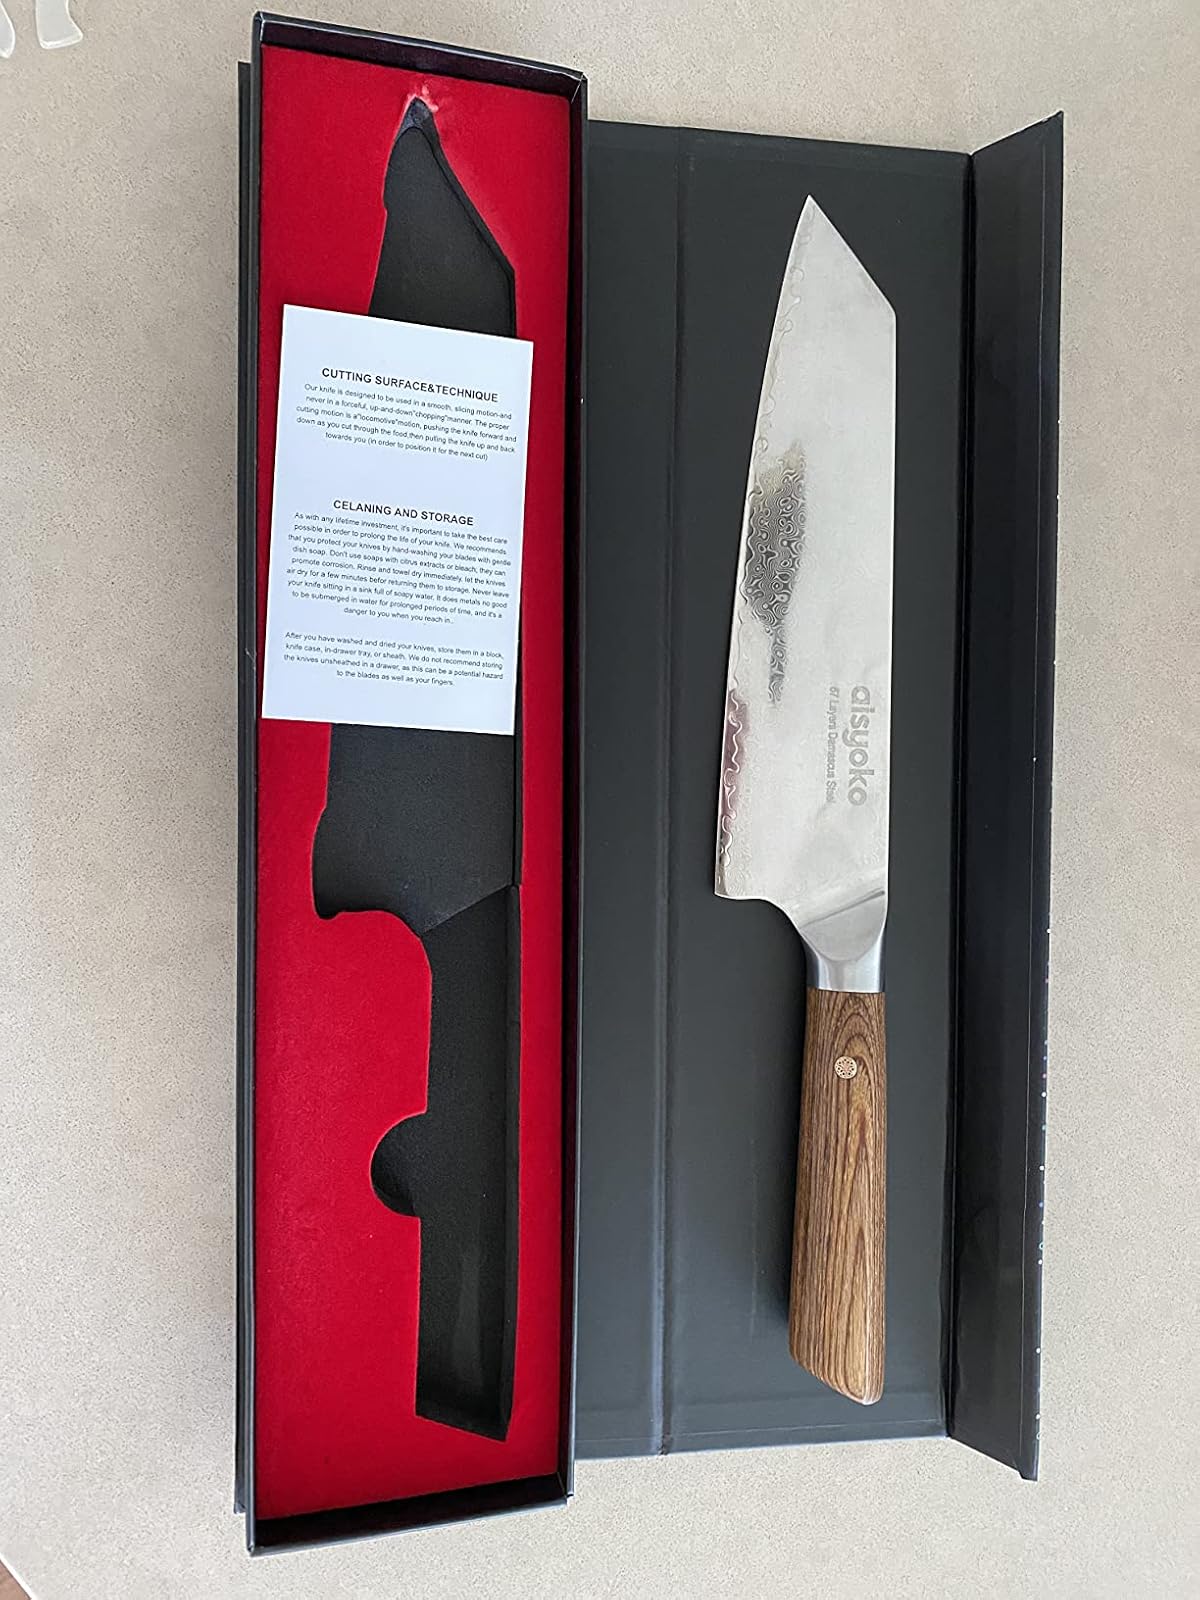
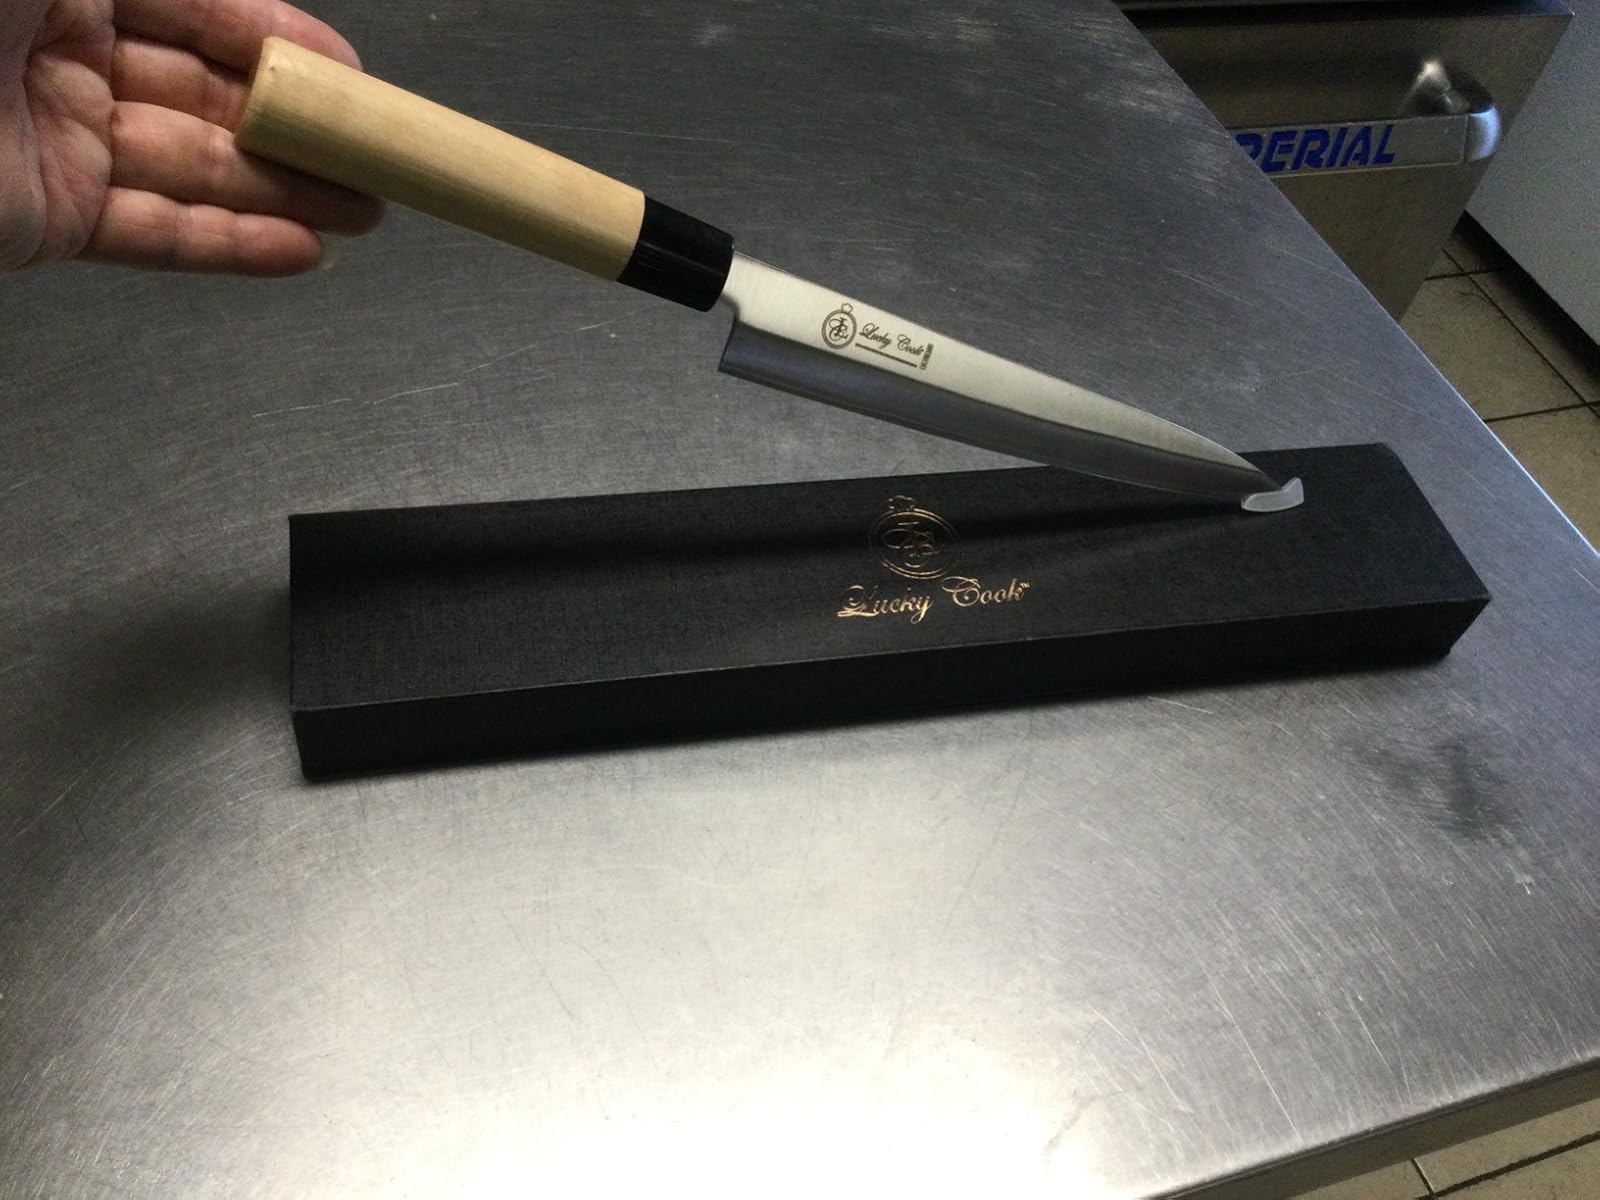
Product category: items_knife
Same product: no